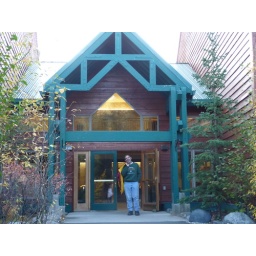
Harold standing in the entrance of our building at the McKinley Chalet Resort, in Denali, Alaska